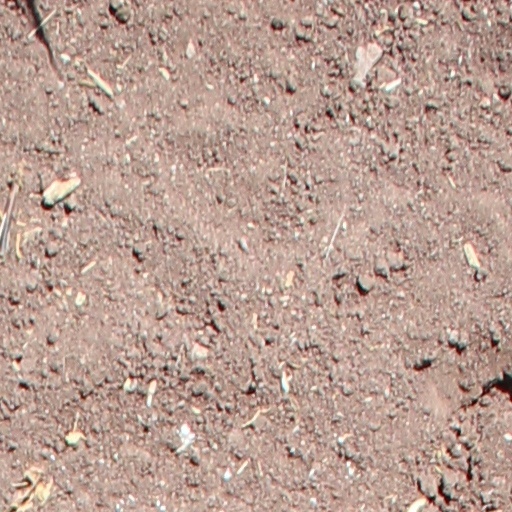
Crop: wheat